Bilevel rail car

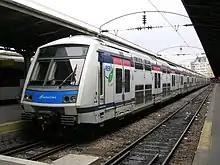
French suburban double-deck multiple unit

The first bilevel train for China Railways was built by Sifang in 1958 as Dongfeng diesel multiple unit, consisting of two locomotives and four bilevel coaches. After withdrawing Dongfeng DMU from use in 1982, China Railways redeveloped double-decker trains, the first of which rolled out from Nanjing Puzhen Rolling Stock Works in 1987 as SYZ25 and SRZ25.